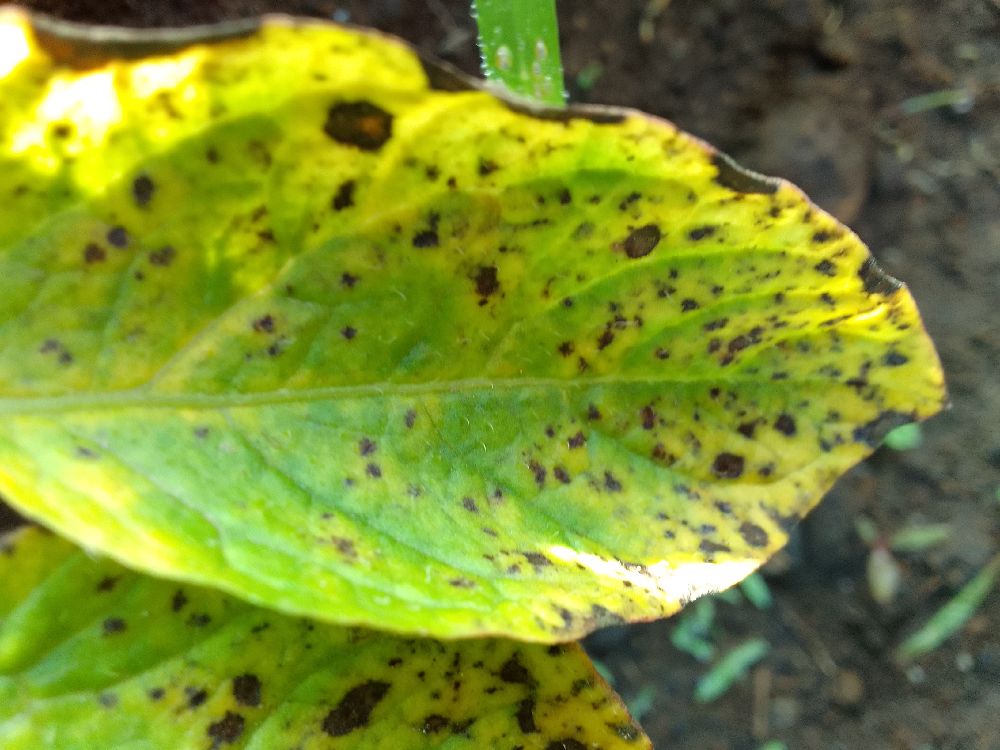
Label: Early blight